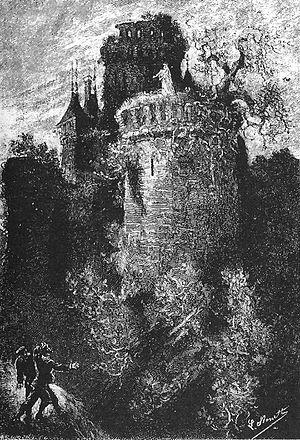
Jules Verne ""Le Château des Carpathes"", 1893 Orginal description from the book: Français
Le Château des Carpathes est un roman gothique de Jules Verne, publié en 1892.